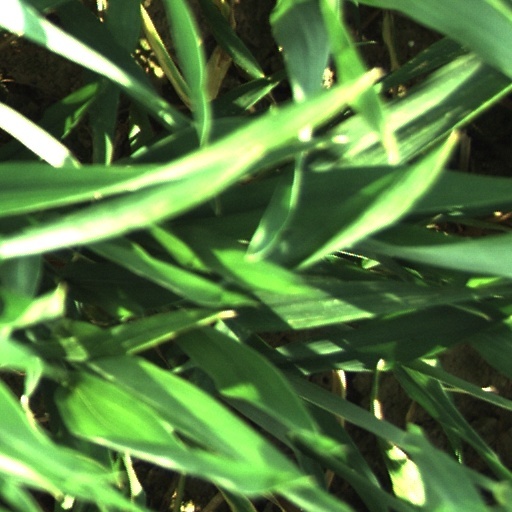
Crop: wheat